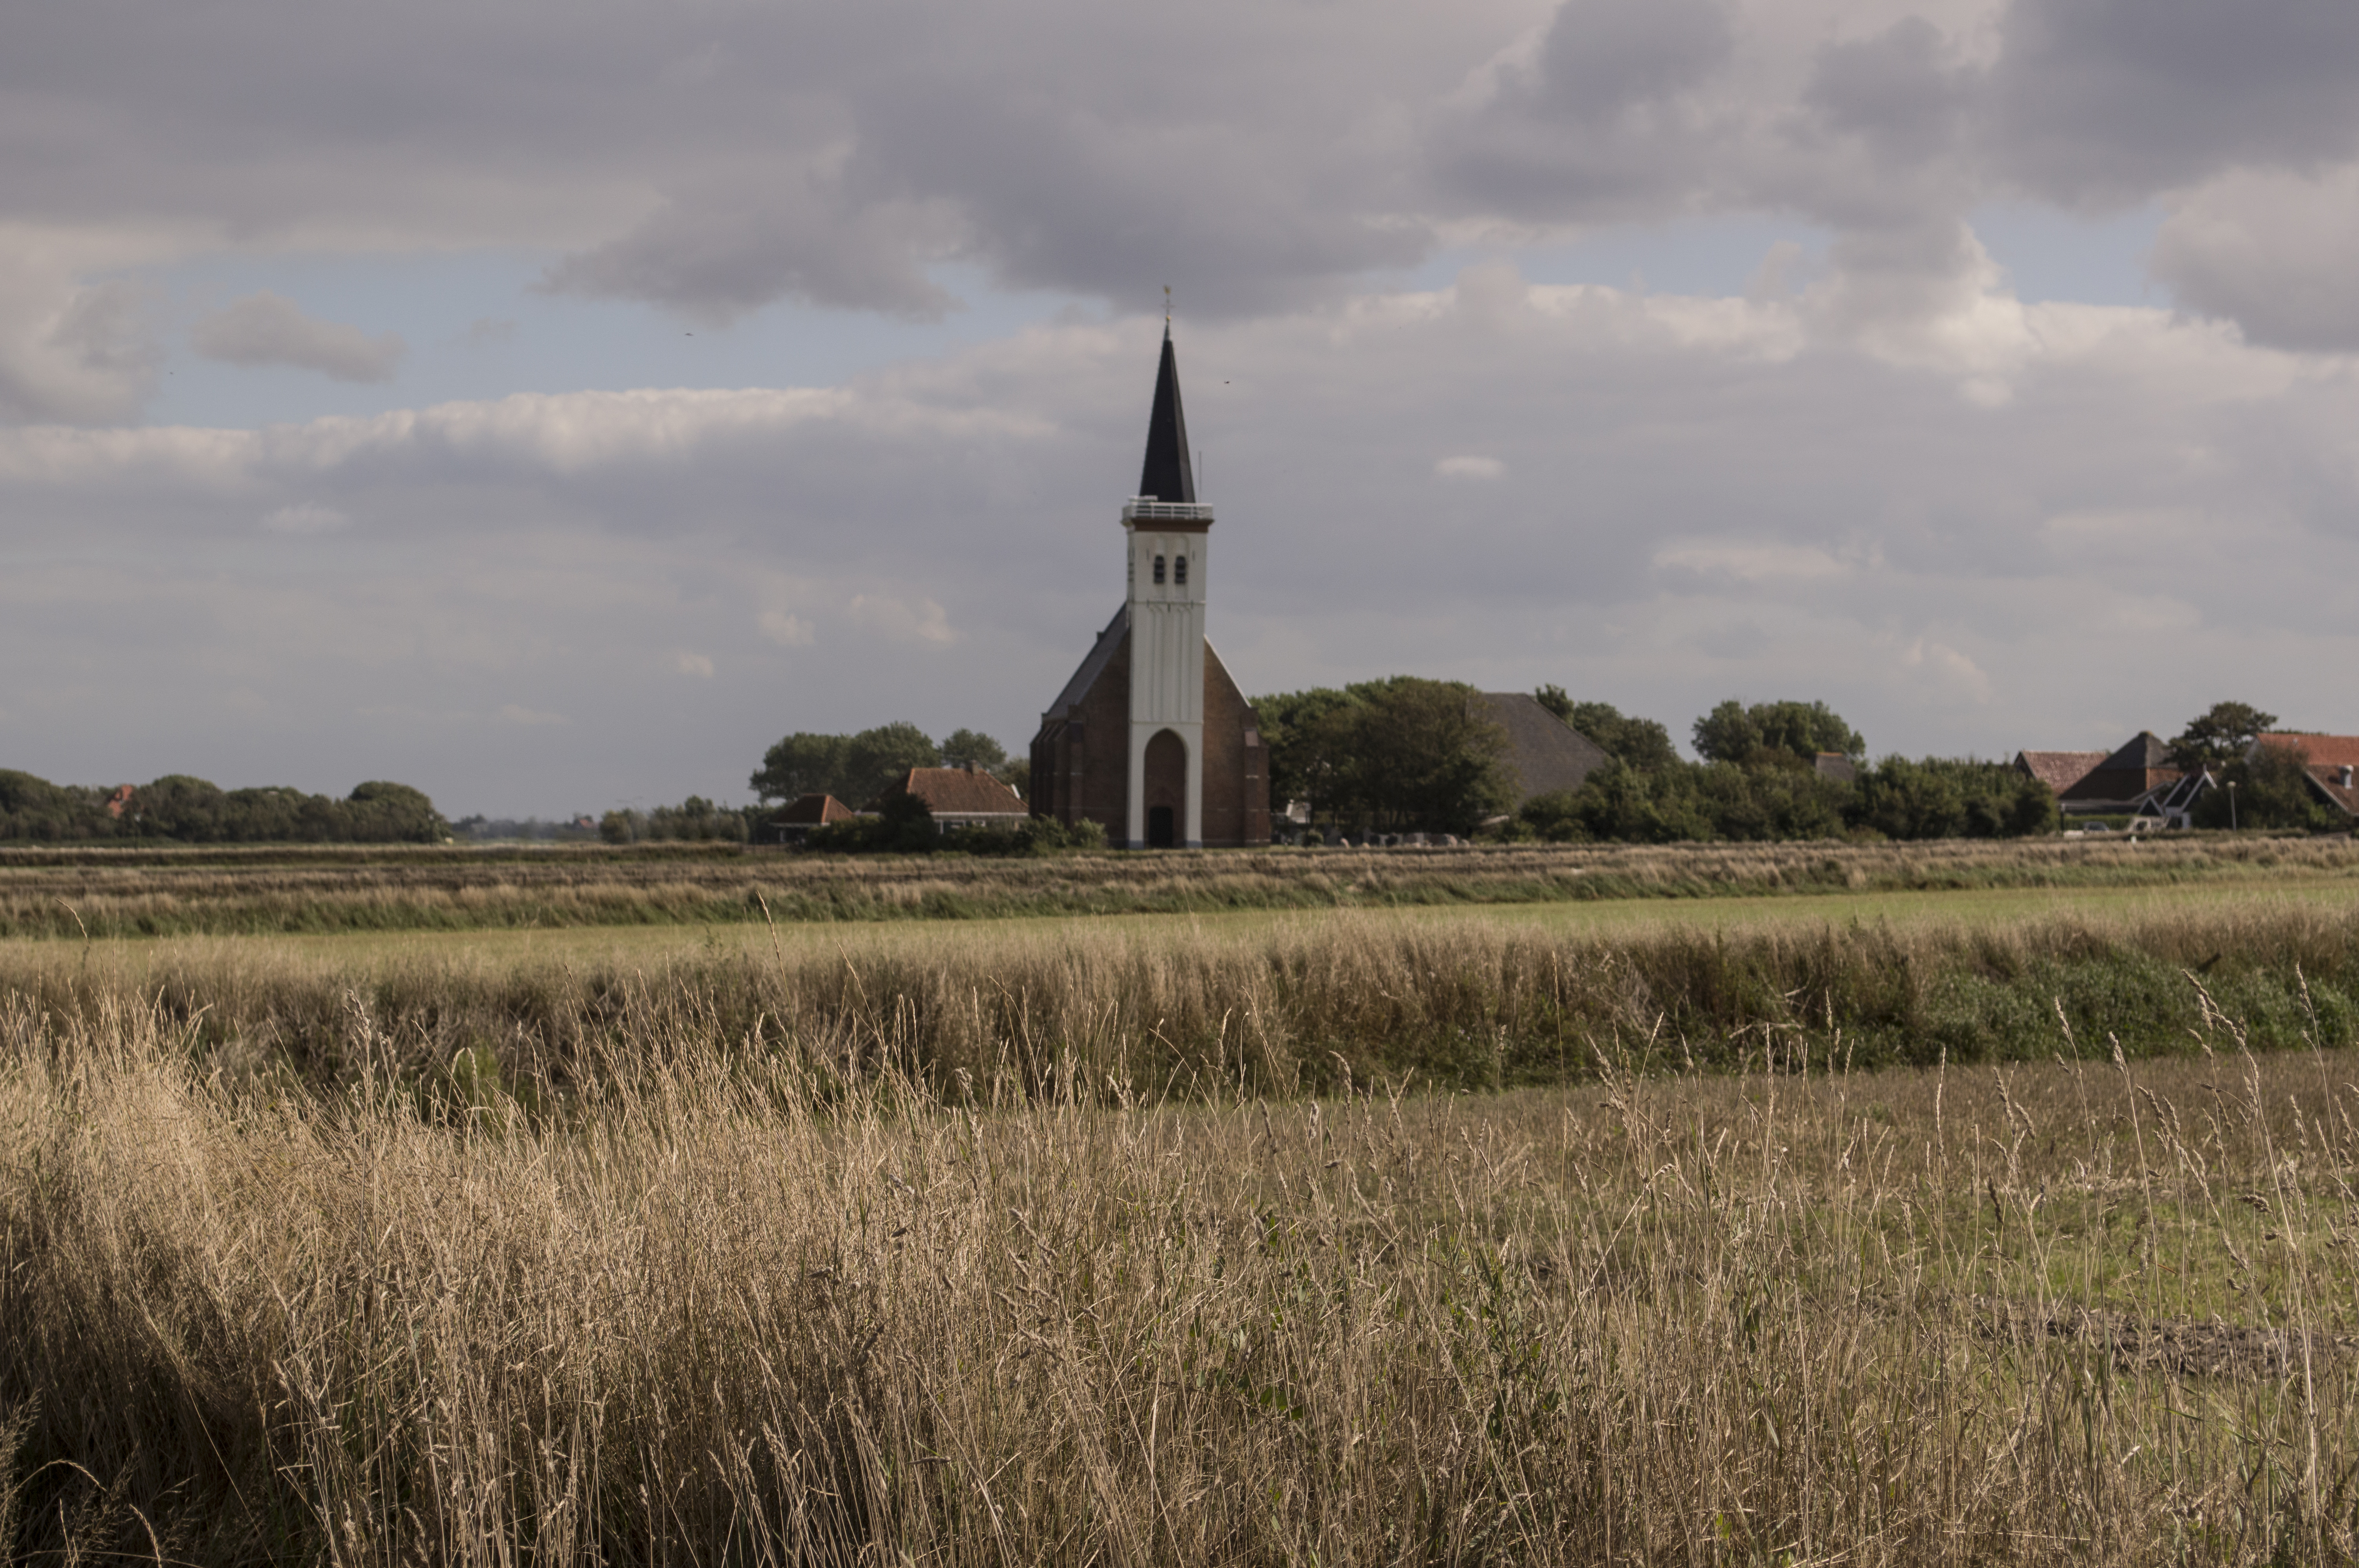
beach, landscape, sea, coast, water, grass, outdoor, horizon, marsh, sky, field, farm, photography, prairie, hill, windmill, wind, building, photo, tower, church, nikon, plain, holland, nederland, netherlands, polder, grassland, dutch, belltower, outdoorphotography, picture, photograph, wetland, fotos, foto, fotografie, kerk, paulvandevelde, pdvandevelde, padagudaloma, natuurfotografie, naturephotographer, dordrecht, nederlandinfotos, texel, pvdvfotografie, pdvandeveldedordrecht, nederlandsefotografie, dutchphotogaraphy, totallydutch, fotografienederland, hollandsefotografie, fotografieholland, denhoorn, rural area, natural environment